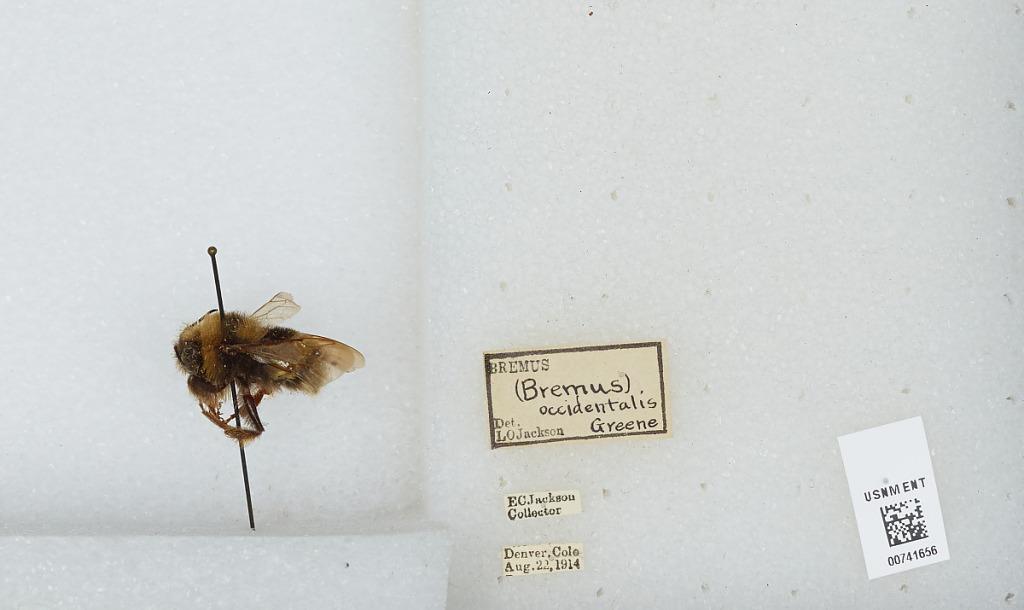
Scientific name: Bombus (Bombus) occidentalis Greene
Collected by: O. Jackson
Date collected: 1914-8-22
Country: United States
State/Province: Colorado
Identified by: Jackson, L. O.